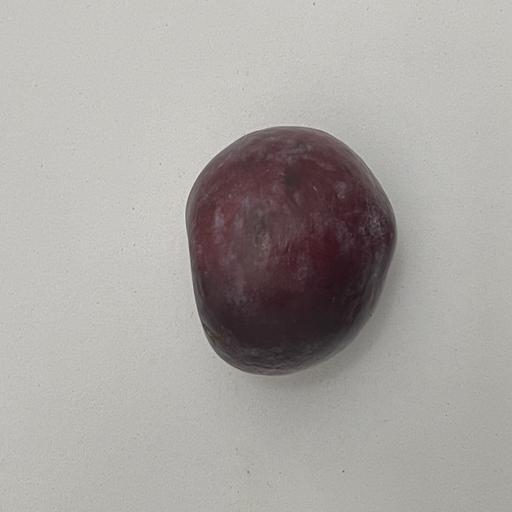
Crop type: Palm